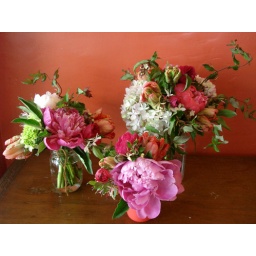
we used peonies in pink and coral, ranunculus, honeysuckle, hydrangea, and parrot tulips.